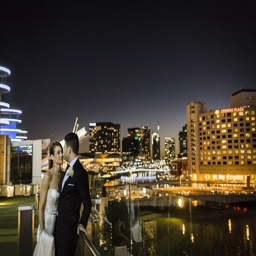
person and photo shoot with a city view for winter wedding i take you